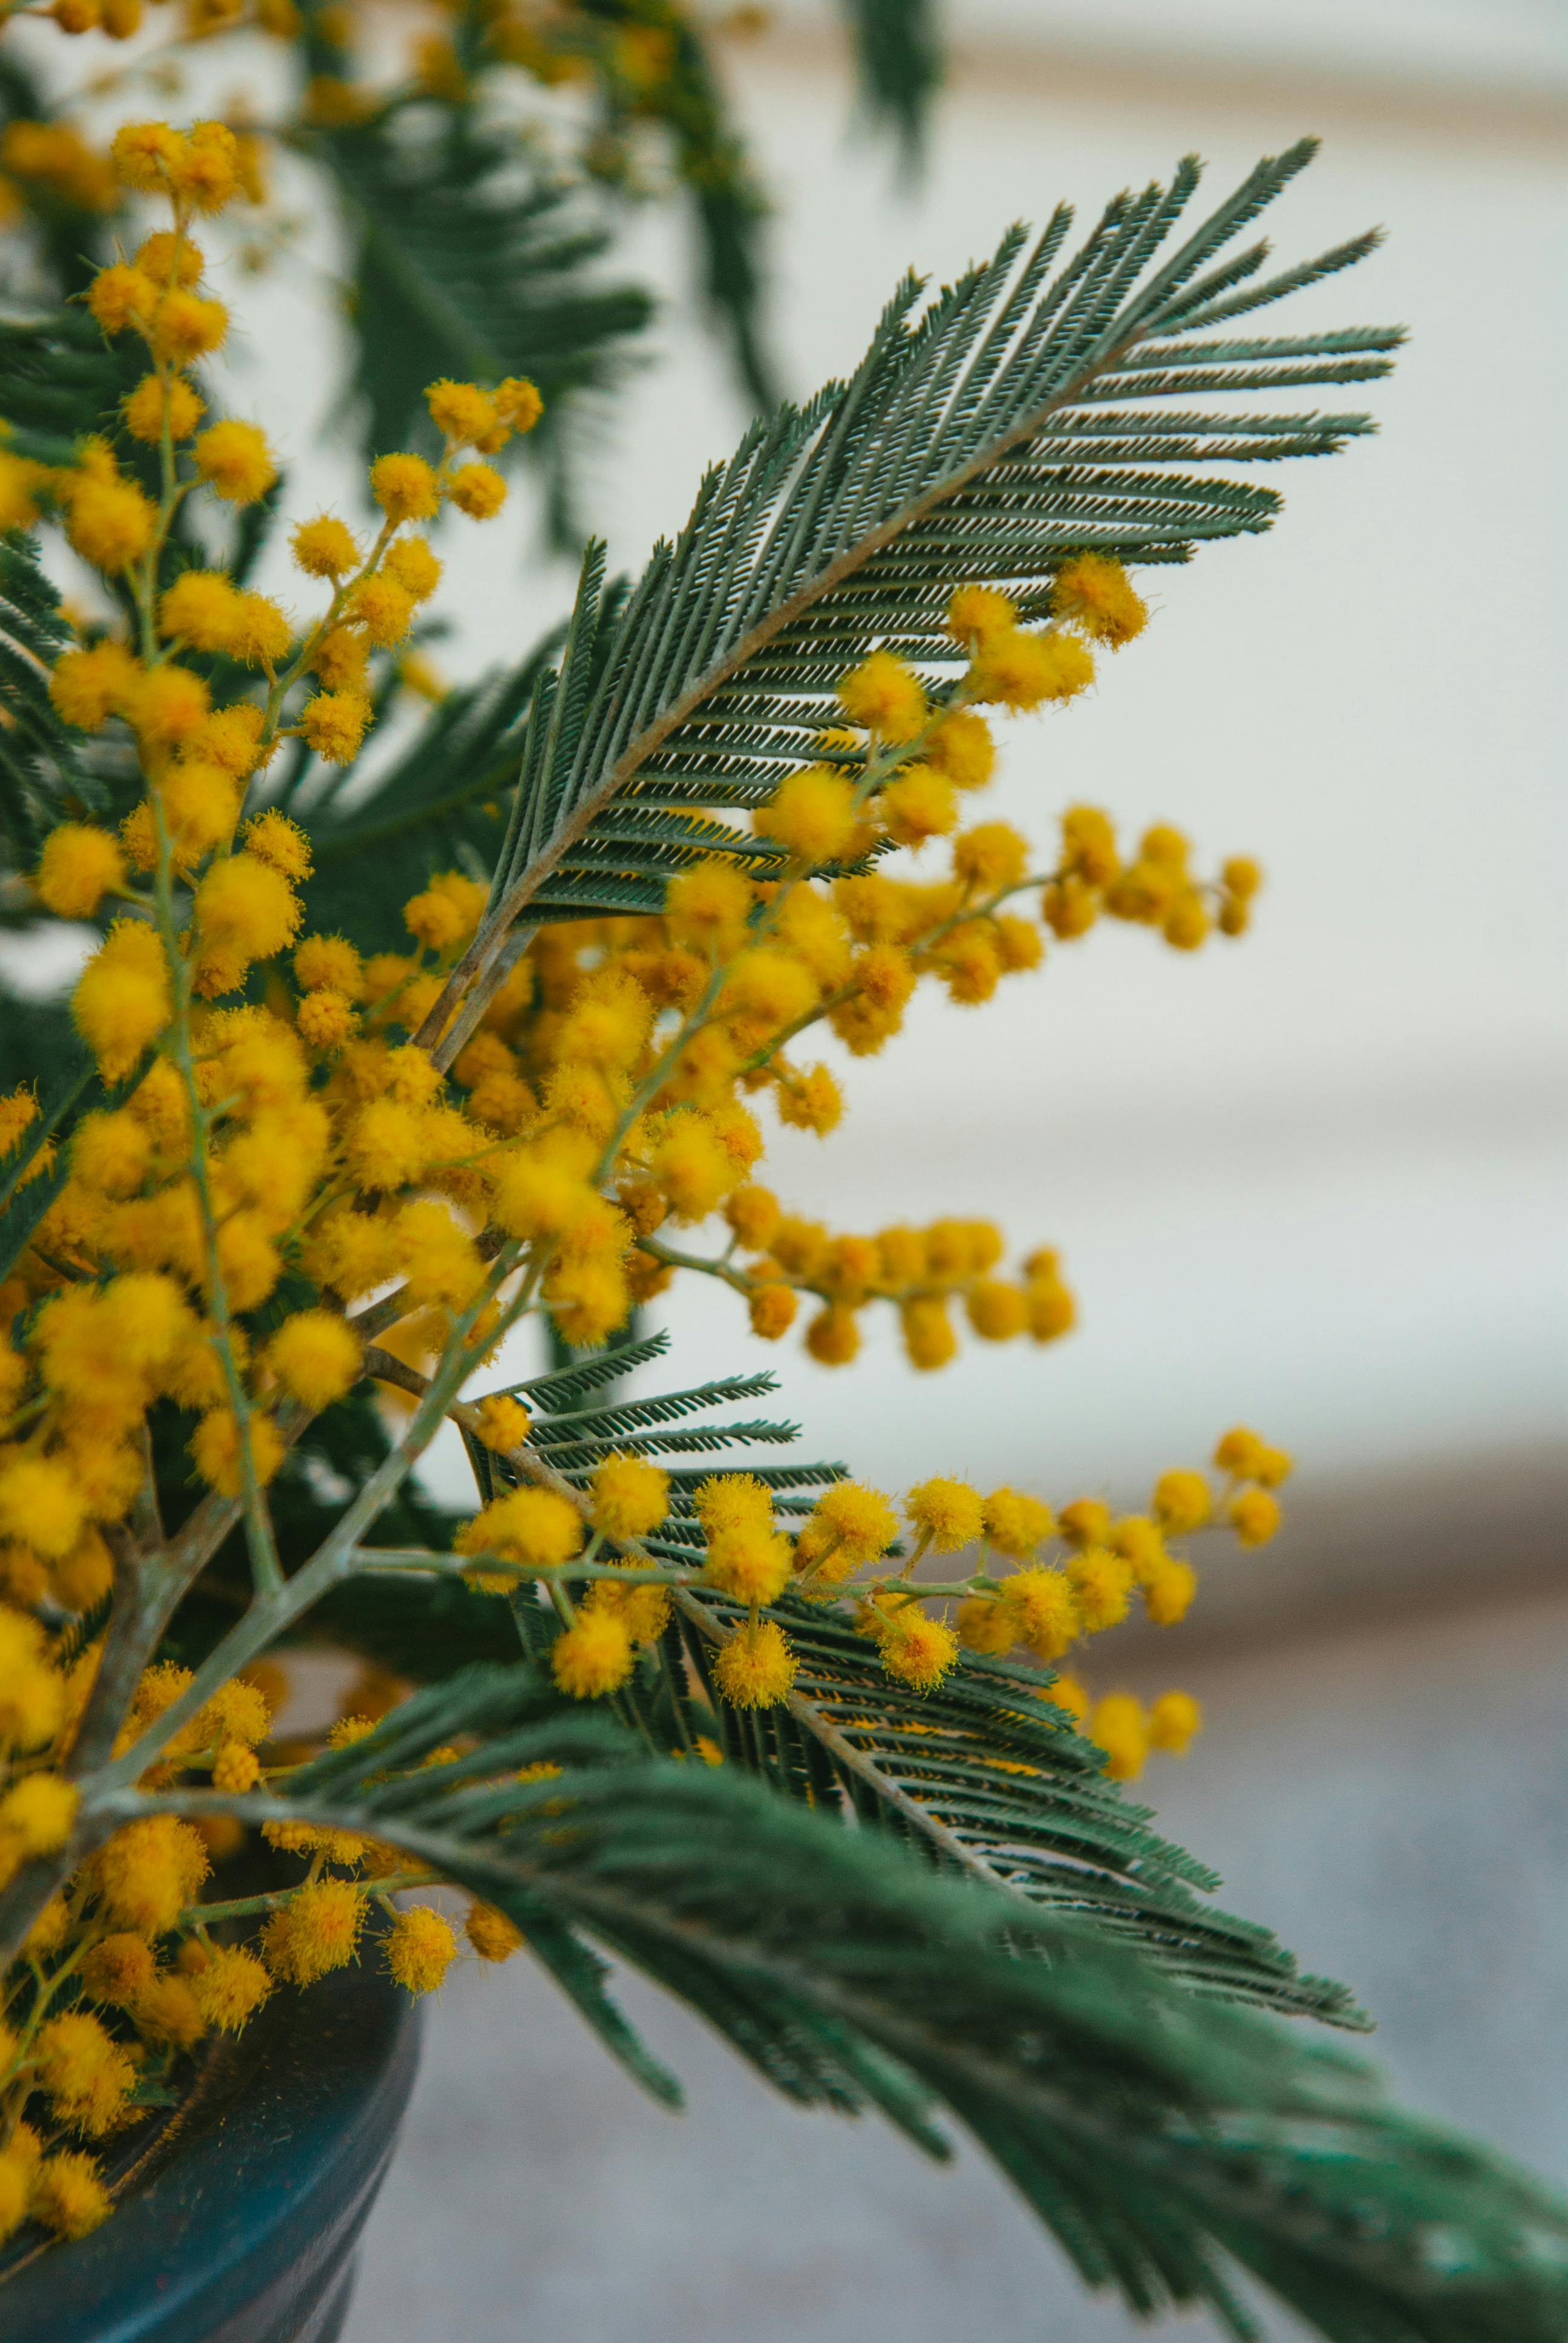
natural, flower, plant, twig, terrestrial plant, tree, flowerpot, evergreen, flowering plant, conifer, subshrub, palm tree, plant stem, annual plant, Canadian fir, pine family, fir, pine, art, engineering, mahonia